The Shoppes at Gateway

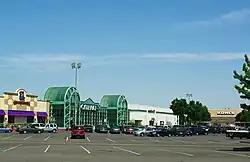
The exterior of the mall as seen before the 2015 renovation.

The Shoppes at Gateway, formerly Gateway Mall, is a shopping center located in Springfield, Oregon, United States owned and managed by Balboa Retail Properties. It has of retail space. The mall opened in 1990 and is located next to Interstate 5, which largely divides the cities of Eugene and Springfield. Located at the mall is one Cinemark theater and 58 retail stores.